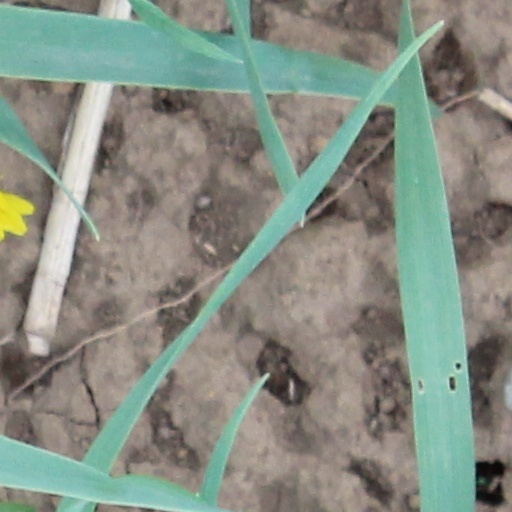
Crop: wheat